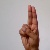
The image shows a hand gesture representing the letter 'U' in Indian Sign Language.